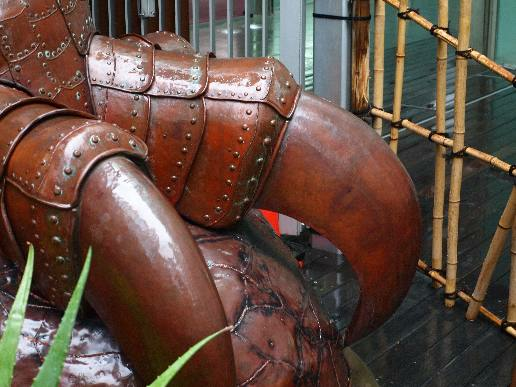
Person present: No